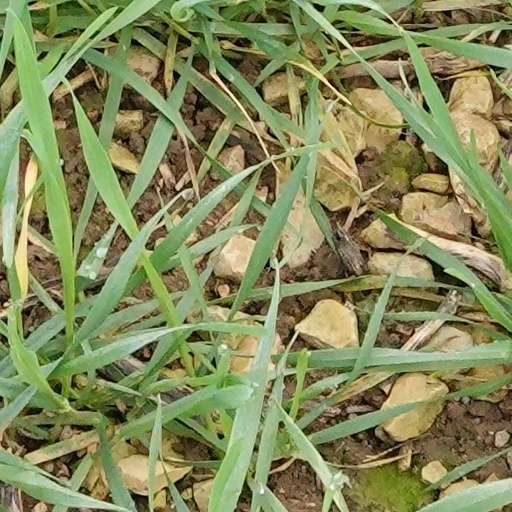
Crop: wheat